Christoph Heinrich Kniep

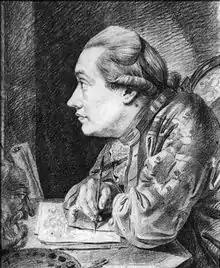
Selfportrait

Christoph Heinrich Kniep (1755–1825), was a German painter. He is renowned for accompanying Goethe in his Italian Journey to Naples, Paestum and Sicily, executing several drawings whilst there.